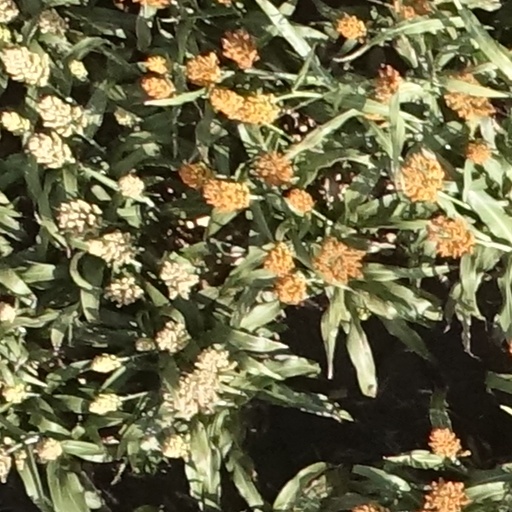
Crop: sorghum